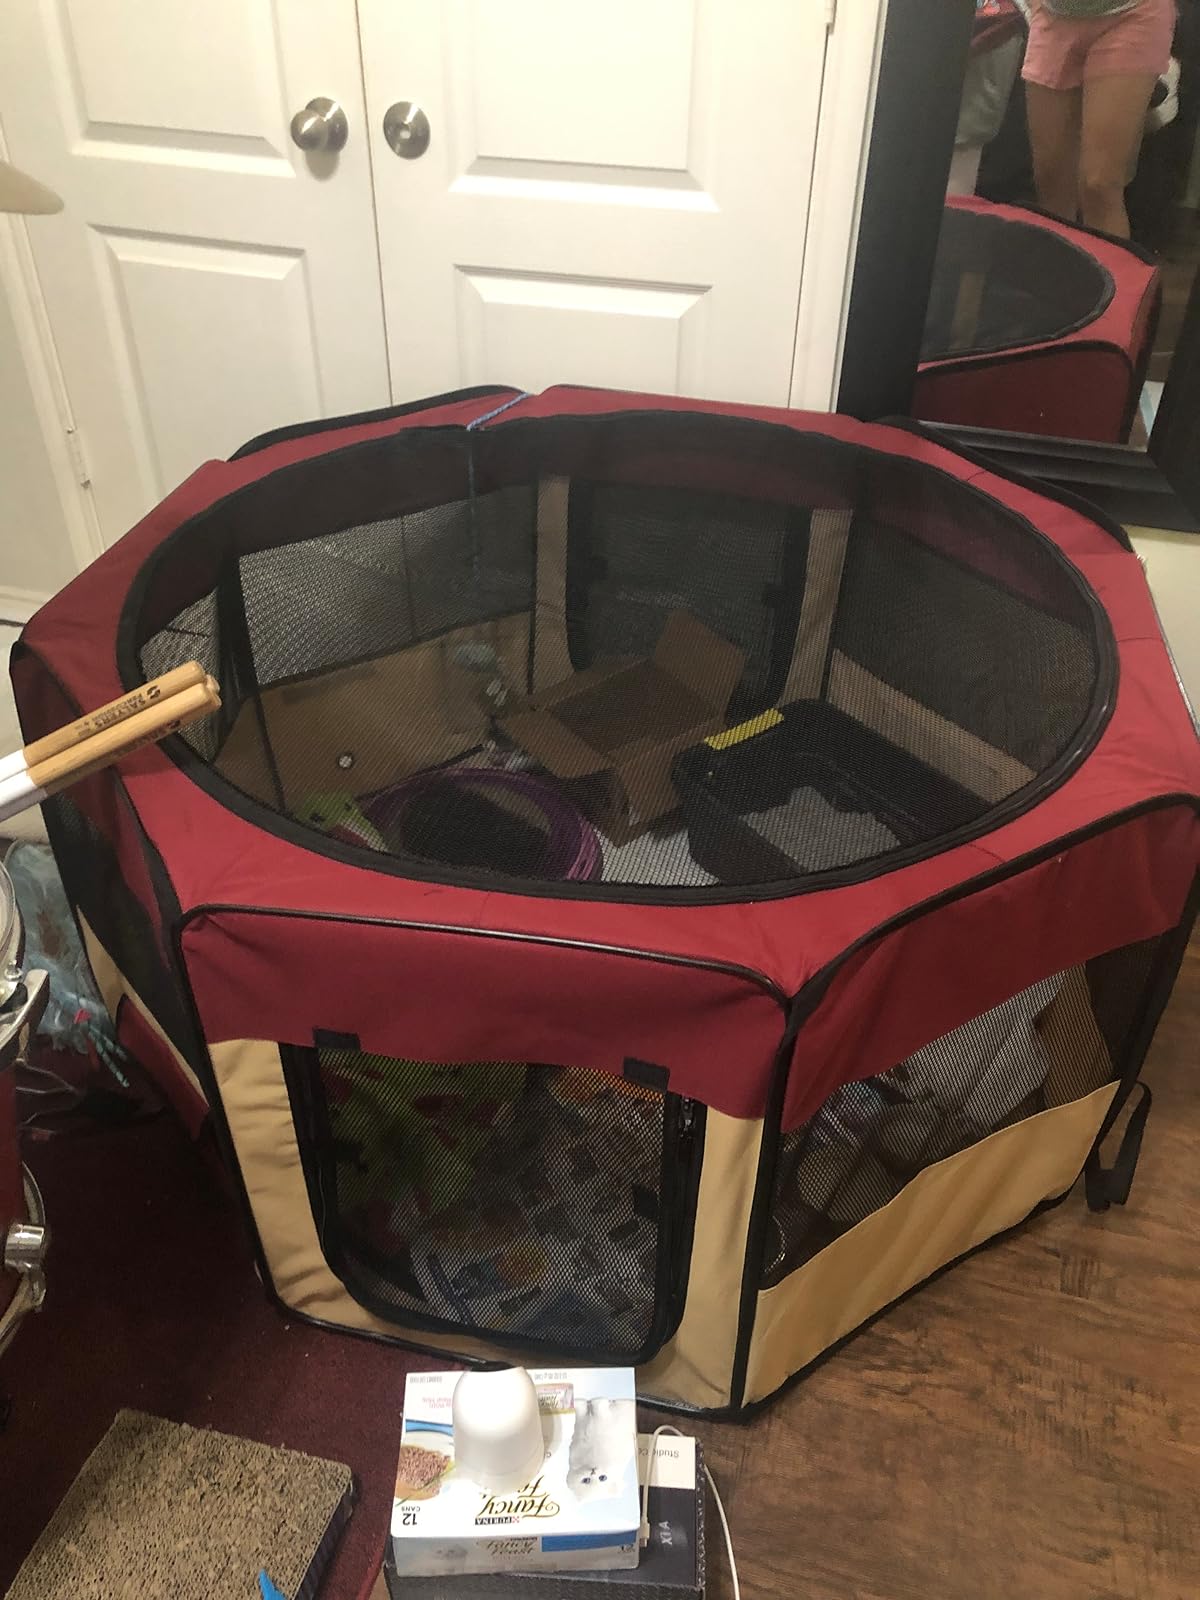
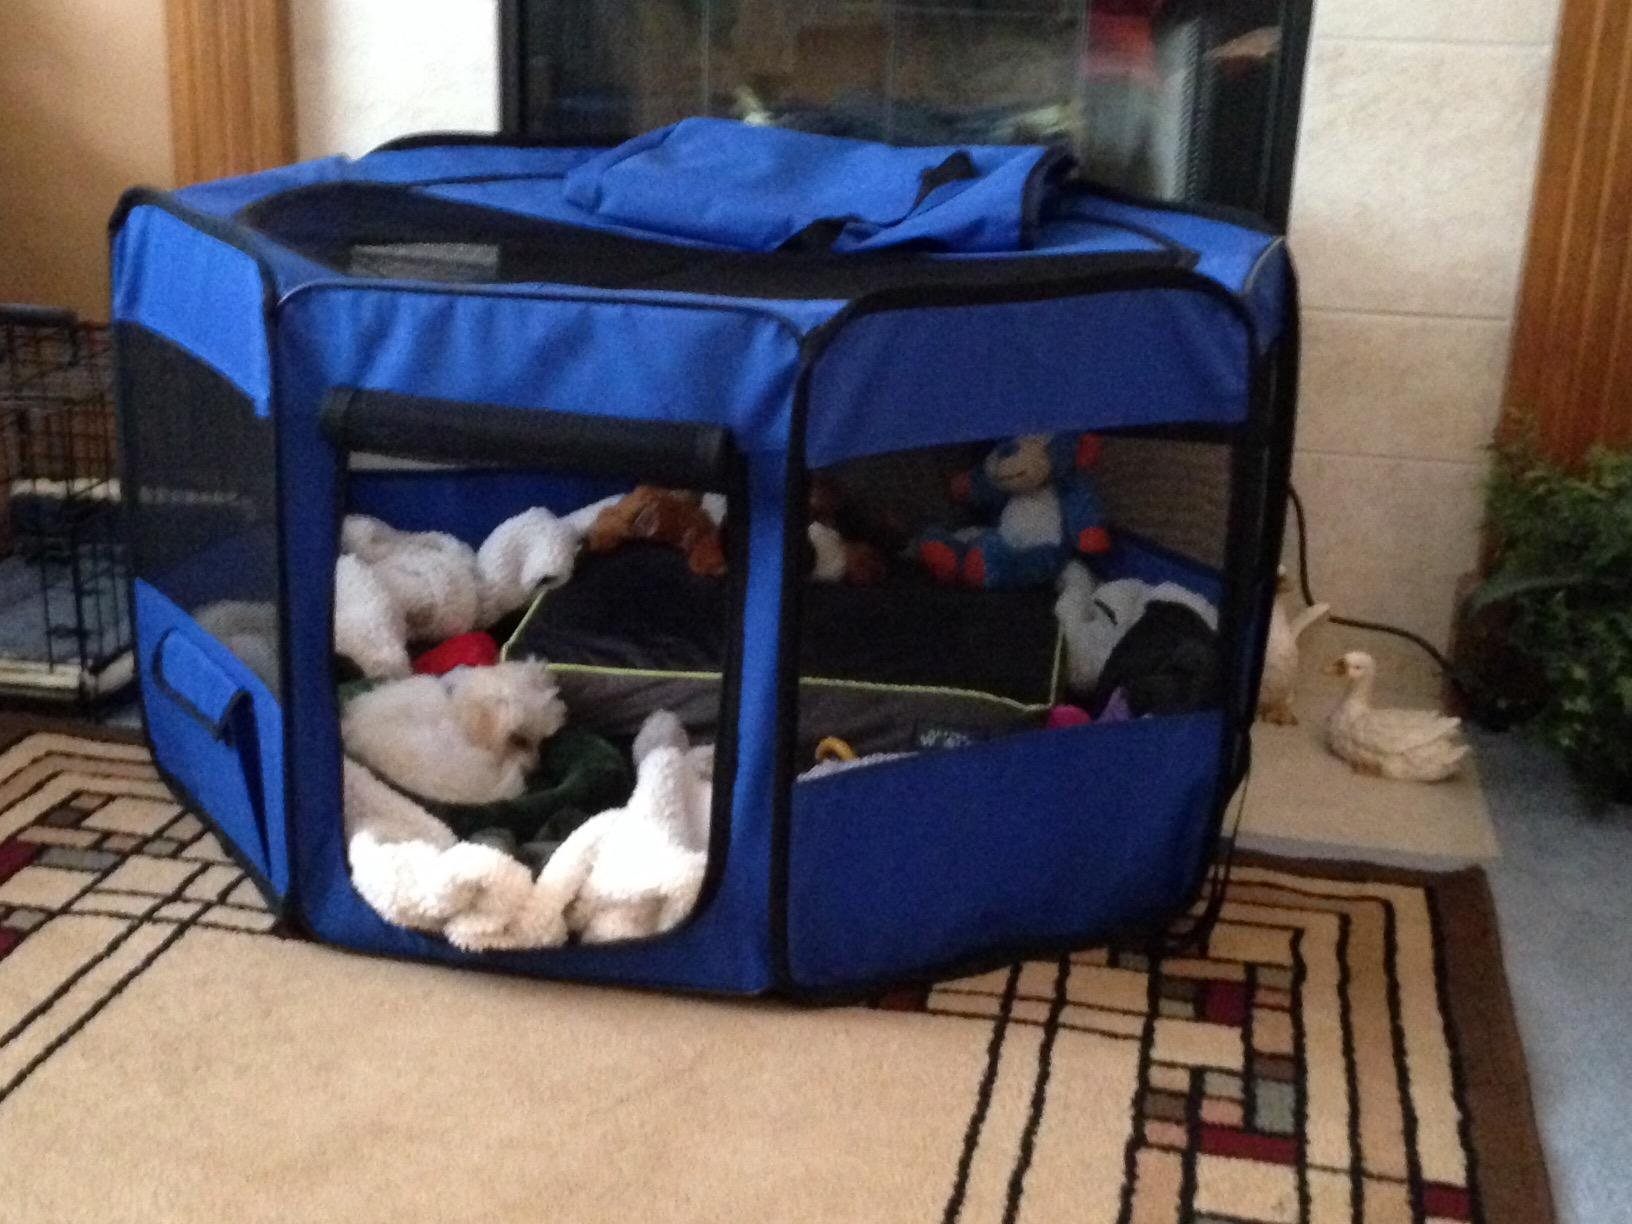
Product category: items_kennel
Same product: no